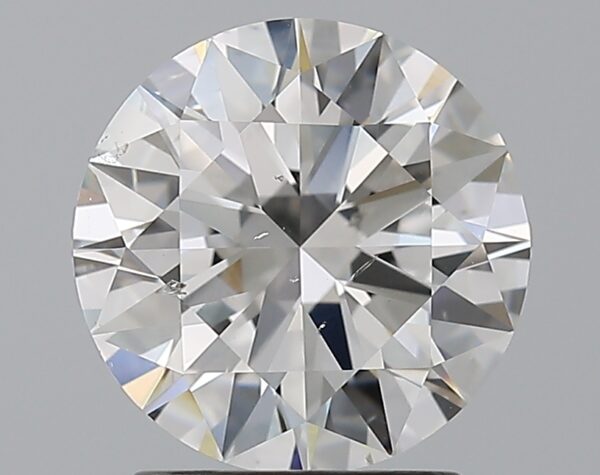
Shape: round
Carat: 2
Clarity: SI1
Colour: F
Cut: EX
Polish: EX
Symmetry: EX
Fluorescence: N
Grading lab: GIA
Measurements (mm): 8.08 x 8.13 x 4.93